Lata Thakur

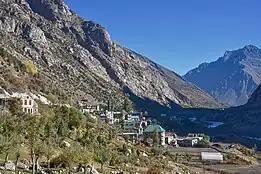

Around the time of the inauguration of the Atal Tunnel in October 2020, there were claims that Lata Thakur had been instrumental in initiating the idea of building a tunnel under the Rohtang Pass, so as to provide the Lahaul valley with round-the-year road connectivity. The claims were that she had talked to Indira Gandhi of this need on one of the PM's visits to the Lahaul and Spiti district during Lata's tenure as MLA, and that the chain of events set-off by this discussion had materialised several decades later in the form of the Atal Tunnel.